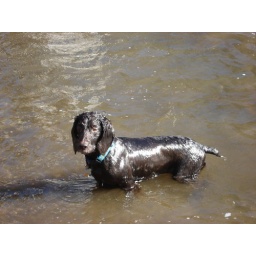
Stupidass dog swimming in 40 degree water